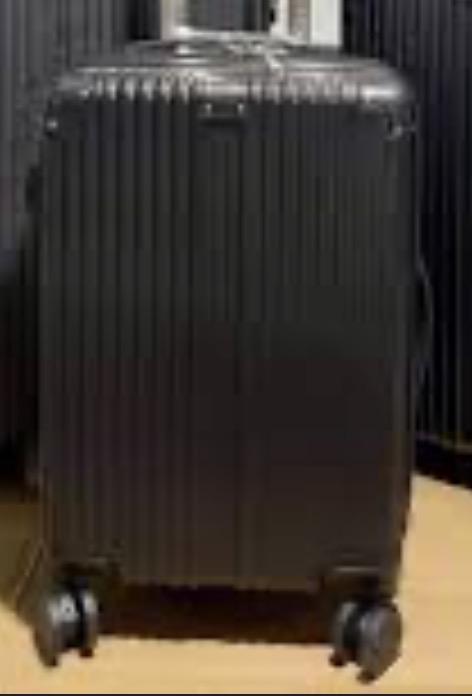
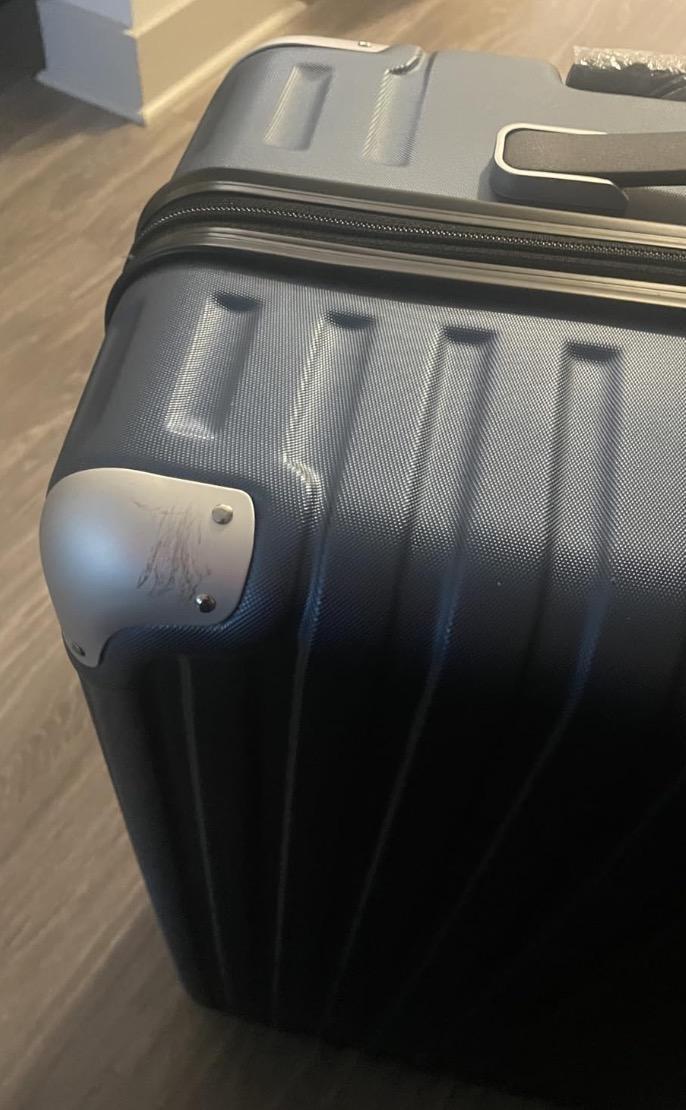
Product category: items_tea
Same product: no